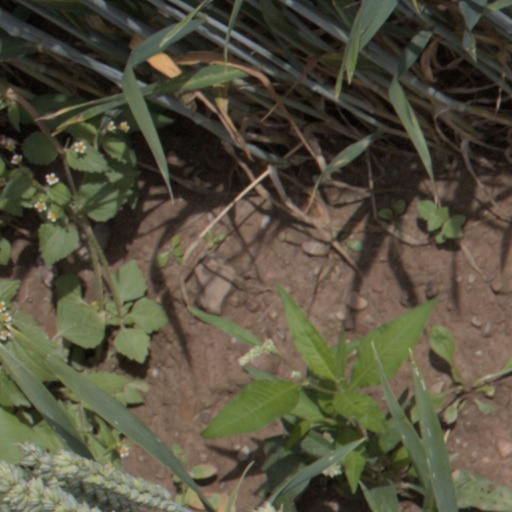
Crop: wheat